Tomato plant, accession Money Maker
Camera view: horizontal (90 deg, fisheye); turntable rotation: 300 degrees
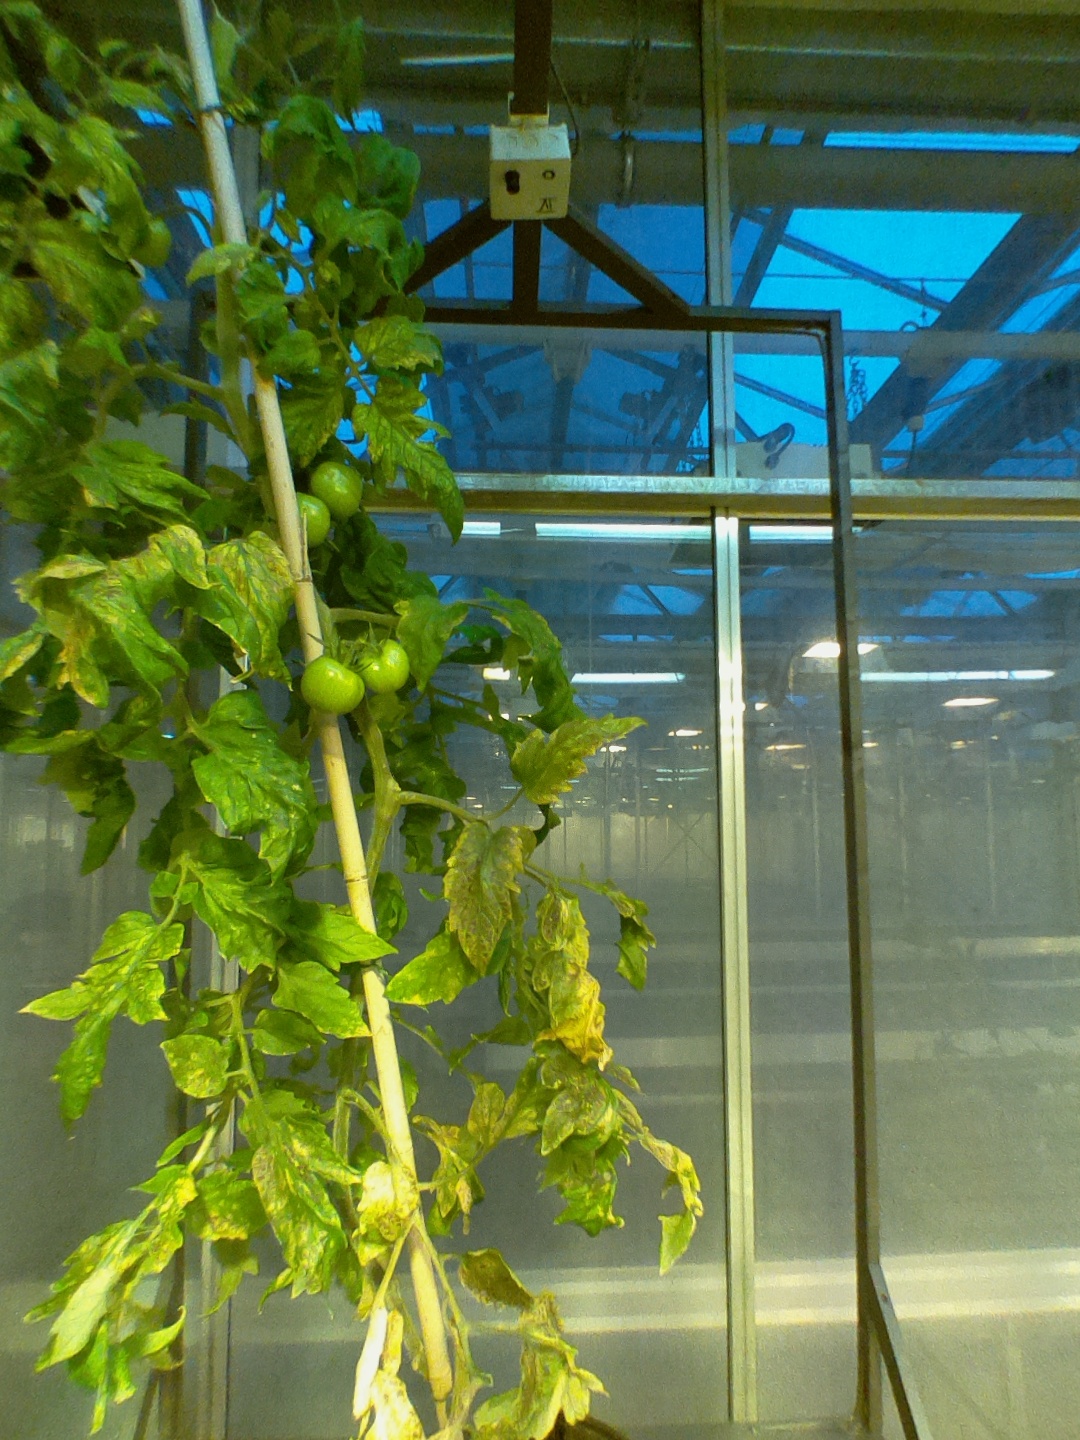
BBCH growth stage 74: 40%-50% of final fruit size